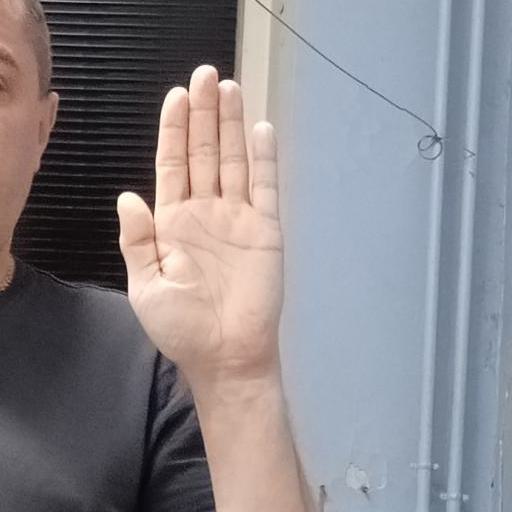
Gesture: stop